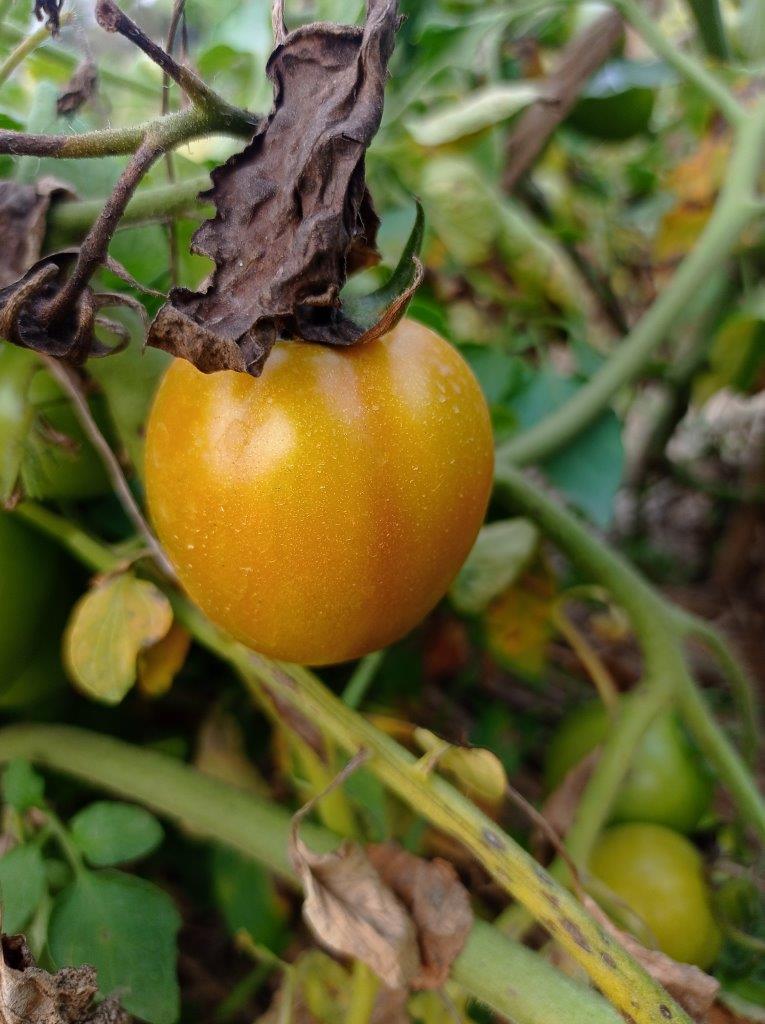
Maturity: Mature